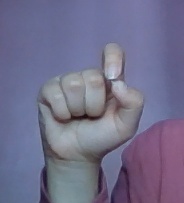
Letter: fa